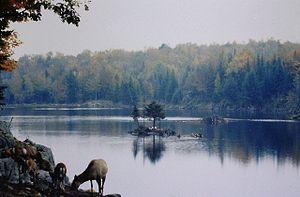
Cerfs au Parc Oméga, Québec (1996)
Le tourisme en Outaouais joue un rôle important dans l'économie de cette région, car selon les trois secteurs d’emplois, plus de 80 % de la population travaille dans le secteur tertiaire, qui est principalement composé d’emplois reliés au tourisme. En 2008, elle compte 1 007 entreprises associées au secteur du tourisme, soit 3,4 % de toutes les entreprises touristiques du Québec. En moyenne, le tourisme génère plus de 6 400 emplois dans la région. Cette région touristique est composée de cinq sous-régions.
Le parc Oméga est un parc animalier qui se situe au sud ouest du Québec, dans la région de l'Outaouais, plus exactement, dans la ville de Montebello qui se trouve à environ 110 km de Montréal. C'est un parc qui permet de découvrir de nombreuses espèces d'animaux sauvages de la faune nord-américaine.